Spinner (Blade Runner)

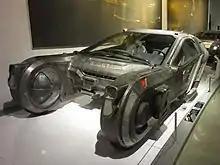
Spinner from "Blade Runner 2049" on display at the Petersen Automotive Museum, Los Angeles

Spinner is the generic term for the fictional flying cars used in the film "Blade Runner". A Spinner can be driven as a ground-based vehicle, take off vertically, hover, and cruise using jet propulsion much like the Vertical Take-Off and Landing (VTOL) aircraft currently in use today. They are used extensively by the police to patrol and survey the population, and it is clear that despite restrictions wealthy people can acquire spinner licenses. The vehicle was conceived and designed by Syd Mead and has been "replicated" in subsequent films such as "Back to the Future Part II", "The Fifth Element", and the "Star Wars" prequel trilogy. These films have the popular vision of flying cars, and people use spinners like traditional cars; in "Blade Runner", the flying cars substitute for helicopters and very light jets.